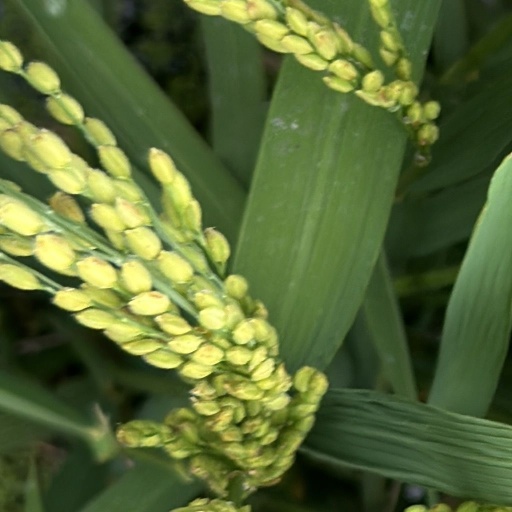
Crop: rice